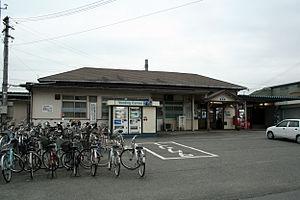
La gare de Kōro est une gare ferroviaire localisée dans la ville de Himeji, dans la préfecture de Hyōgo au Japon. La gare est exploitée par la compagnie JR West, sur la ligne Bantan.